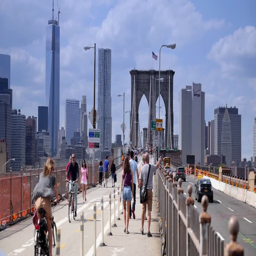
pedestrians walk over late gothic revival structure